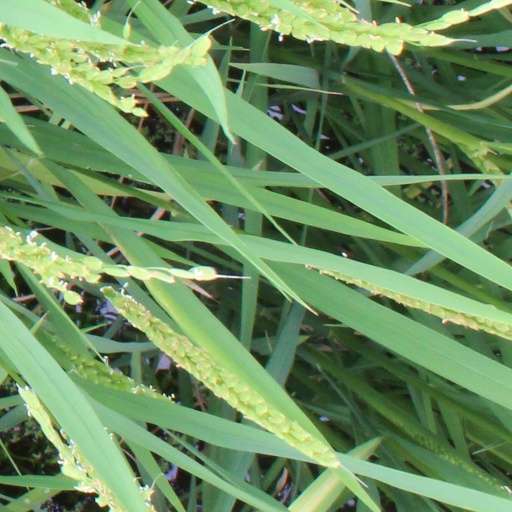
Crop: rice